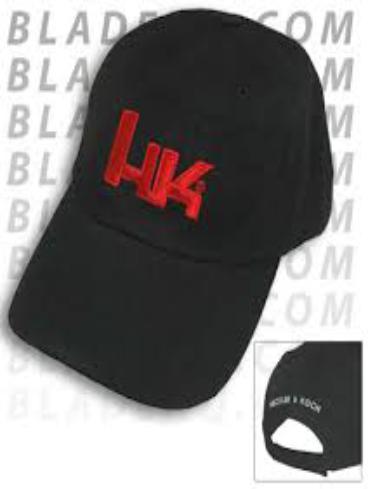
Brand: Heckler & Koch
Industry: Clothes